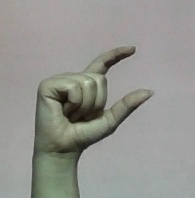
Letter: dal